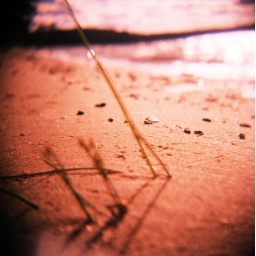
beach grass near clear lake, northern highland wisconsin state park, near minocqua, wisconsinkodak safety 6074 slide film expired in 1984!!!